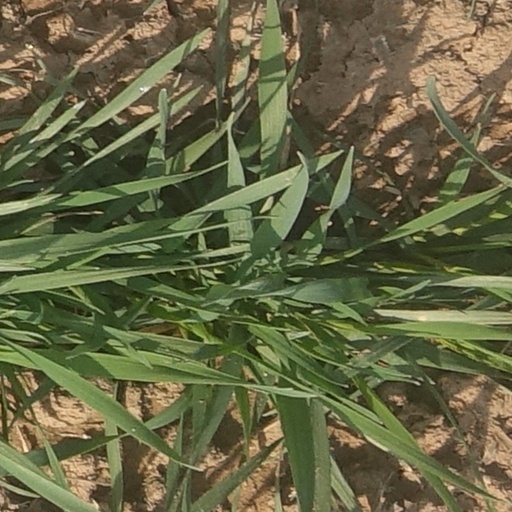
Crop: wheat